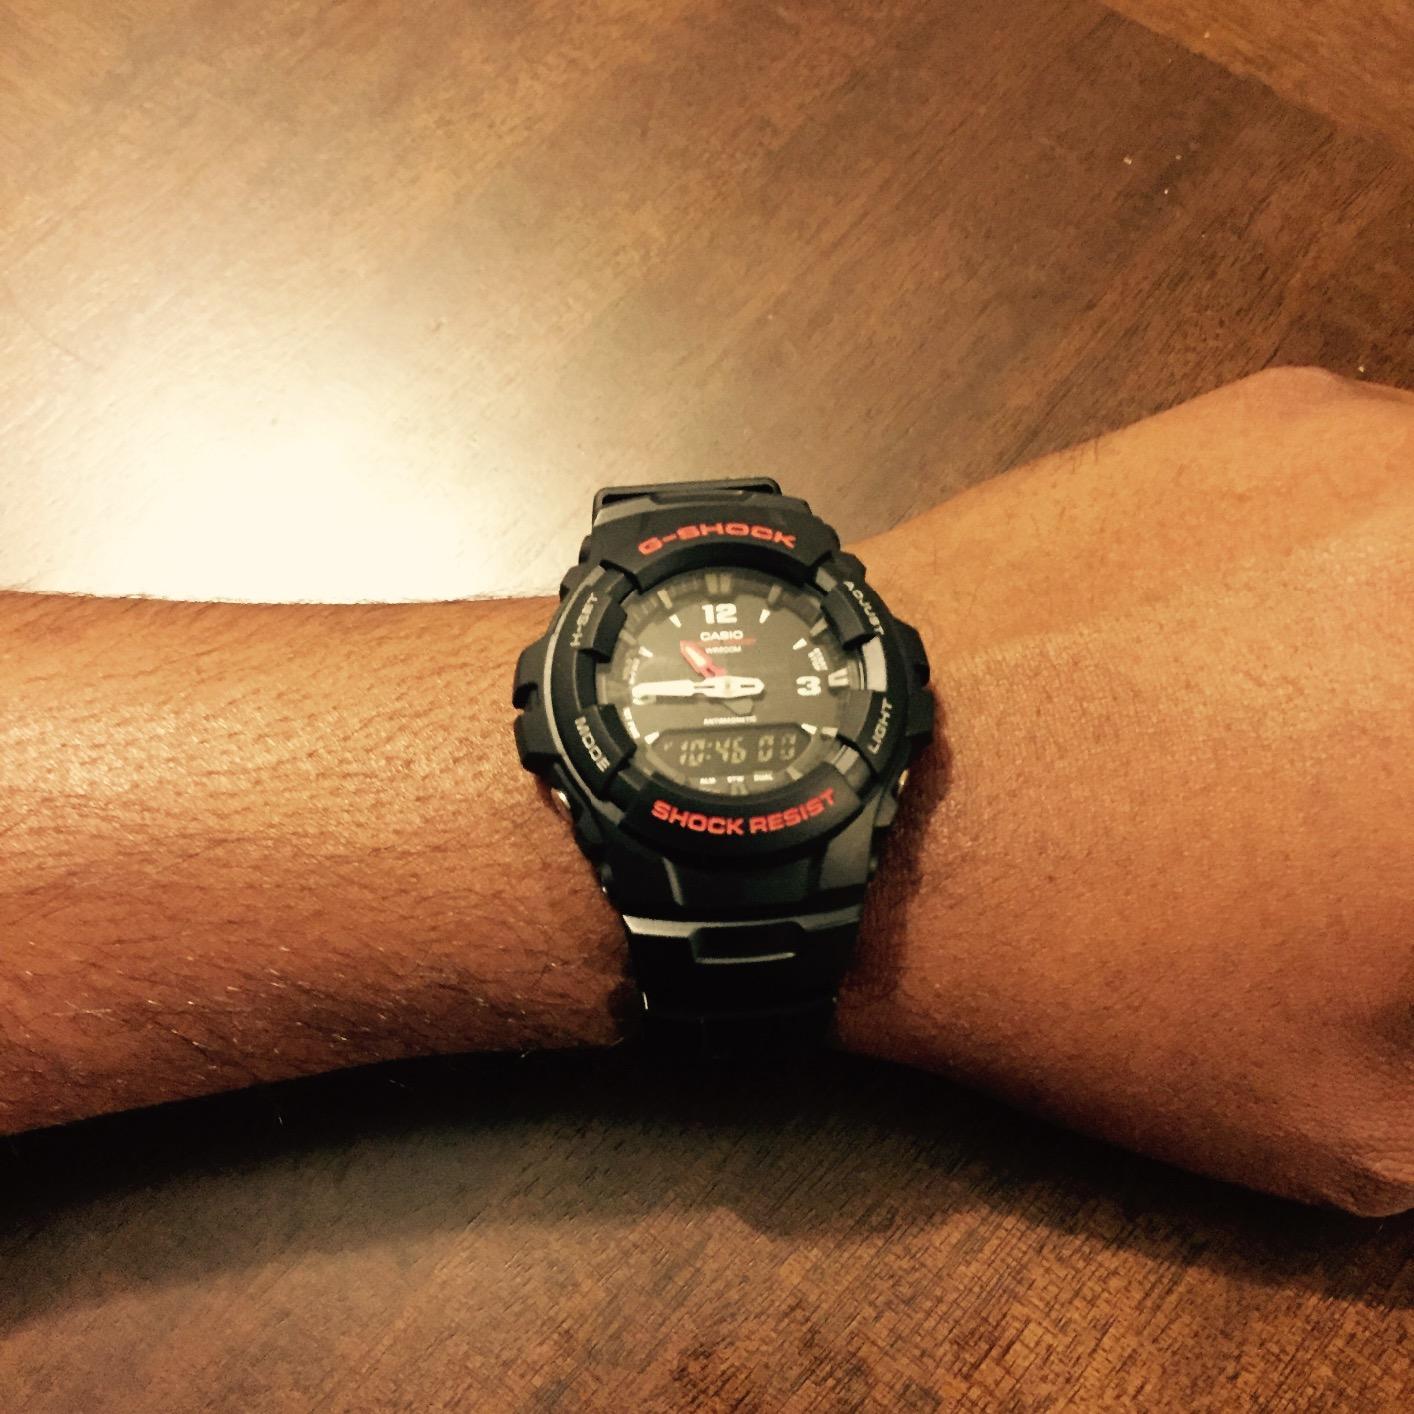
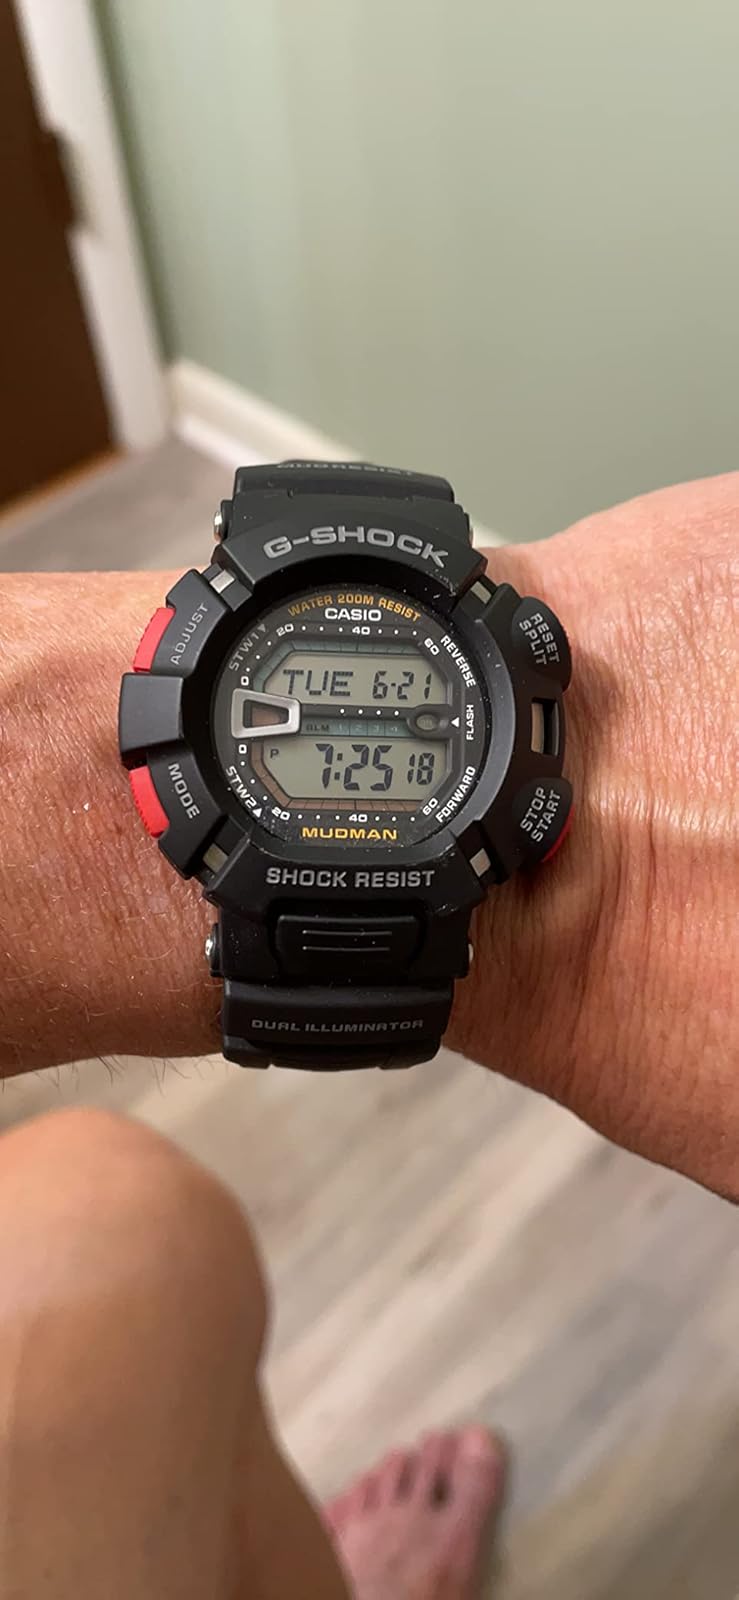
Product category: accessories_watch
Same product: no